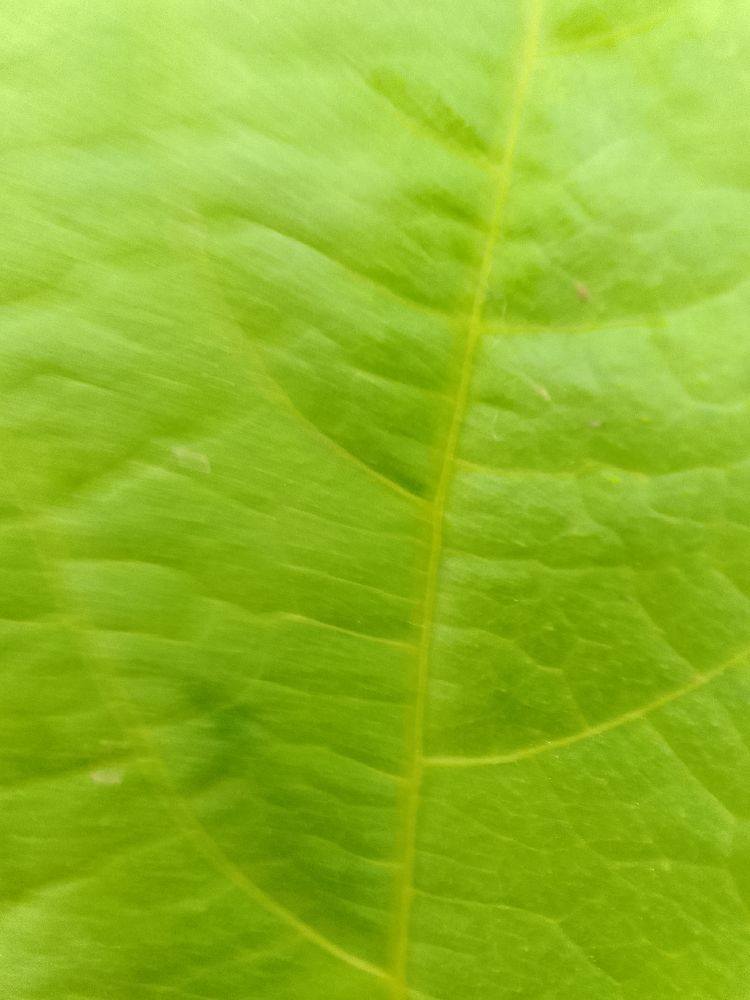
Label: healthy